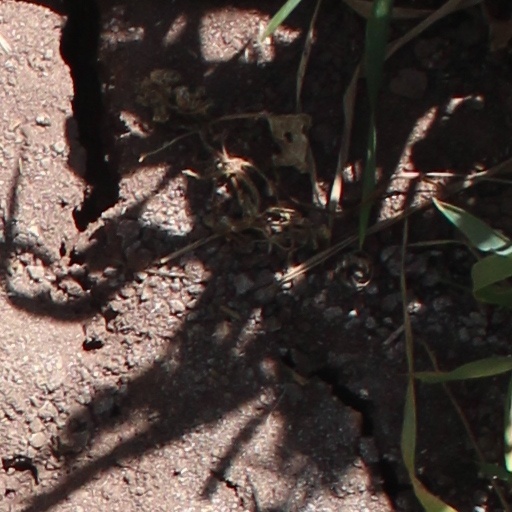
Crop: wheat